Dick Garmaker

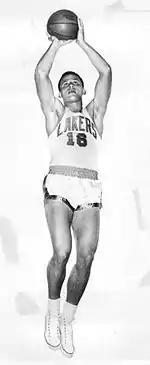

Richard Eugene Garmaker (October 29, 1932 – June 13, 2020) was an American basketball player who played professionally in the National Basketball Association (NBA) from 1955 to 1961.